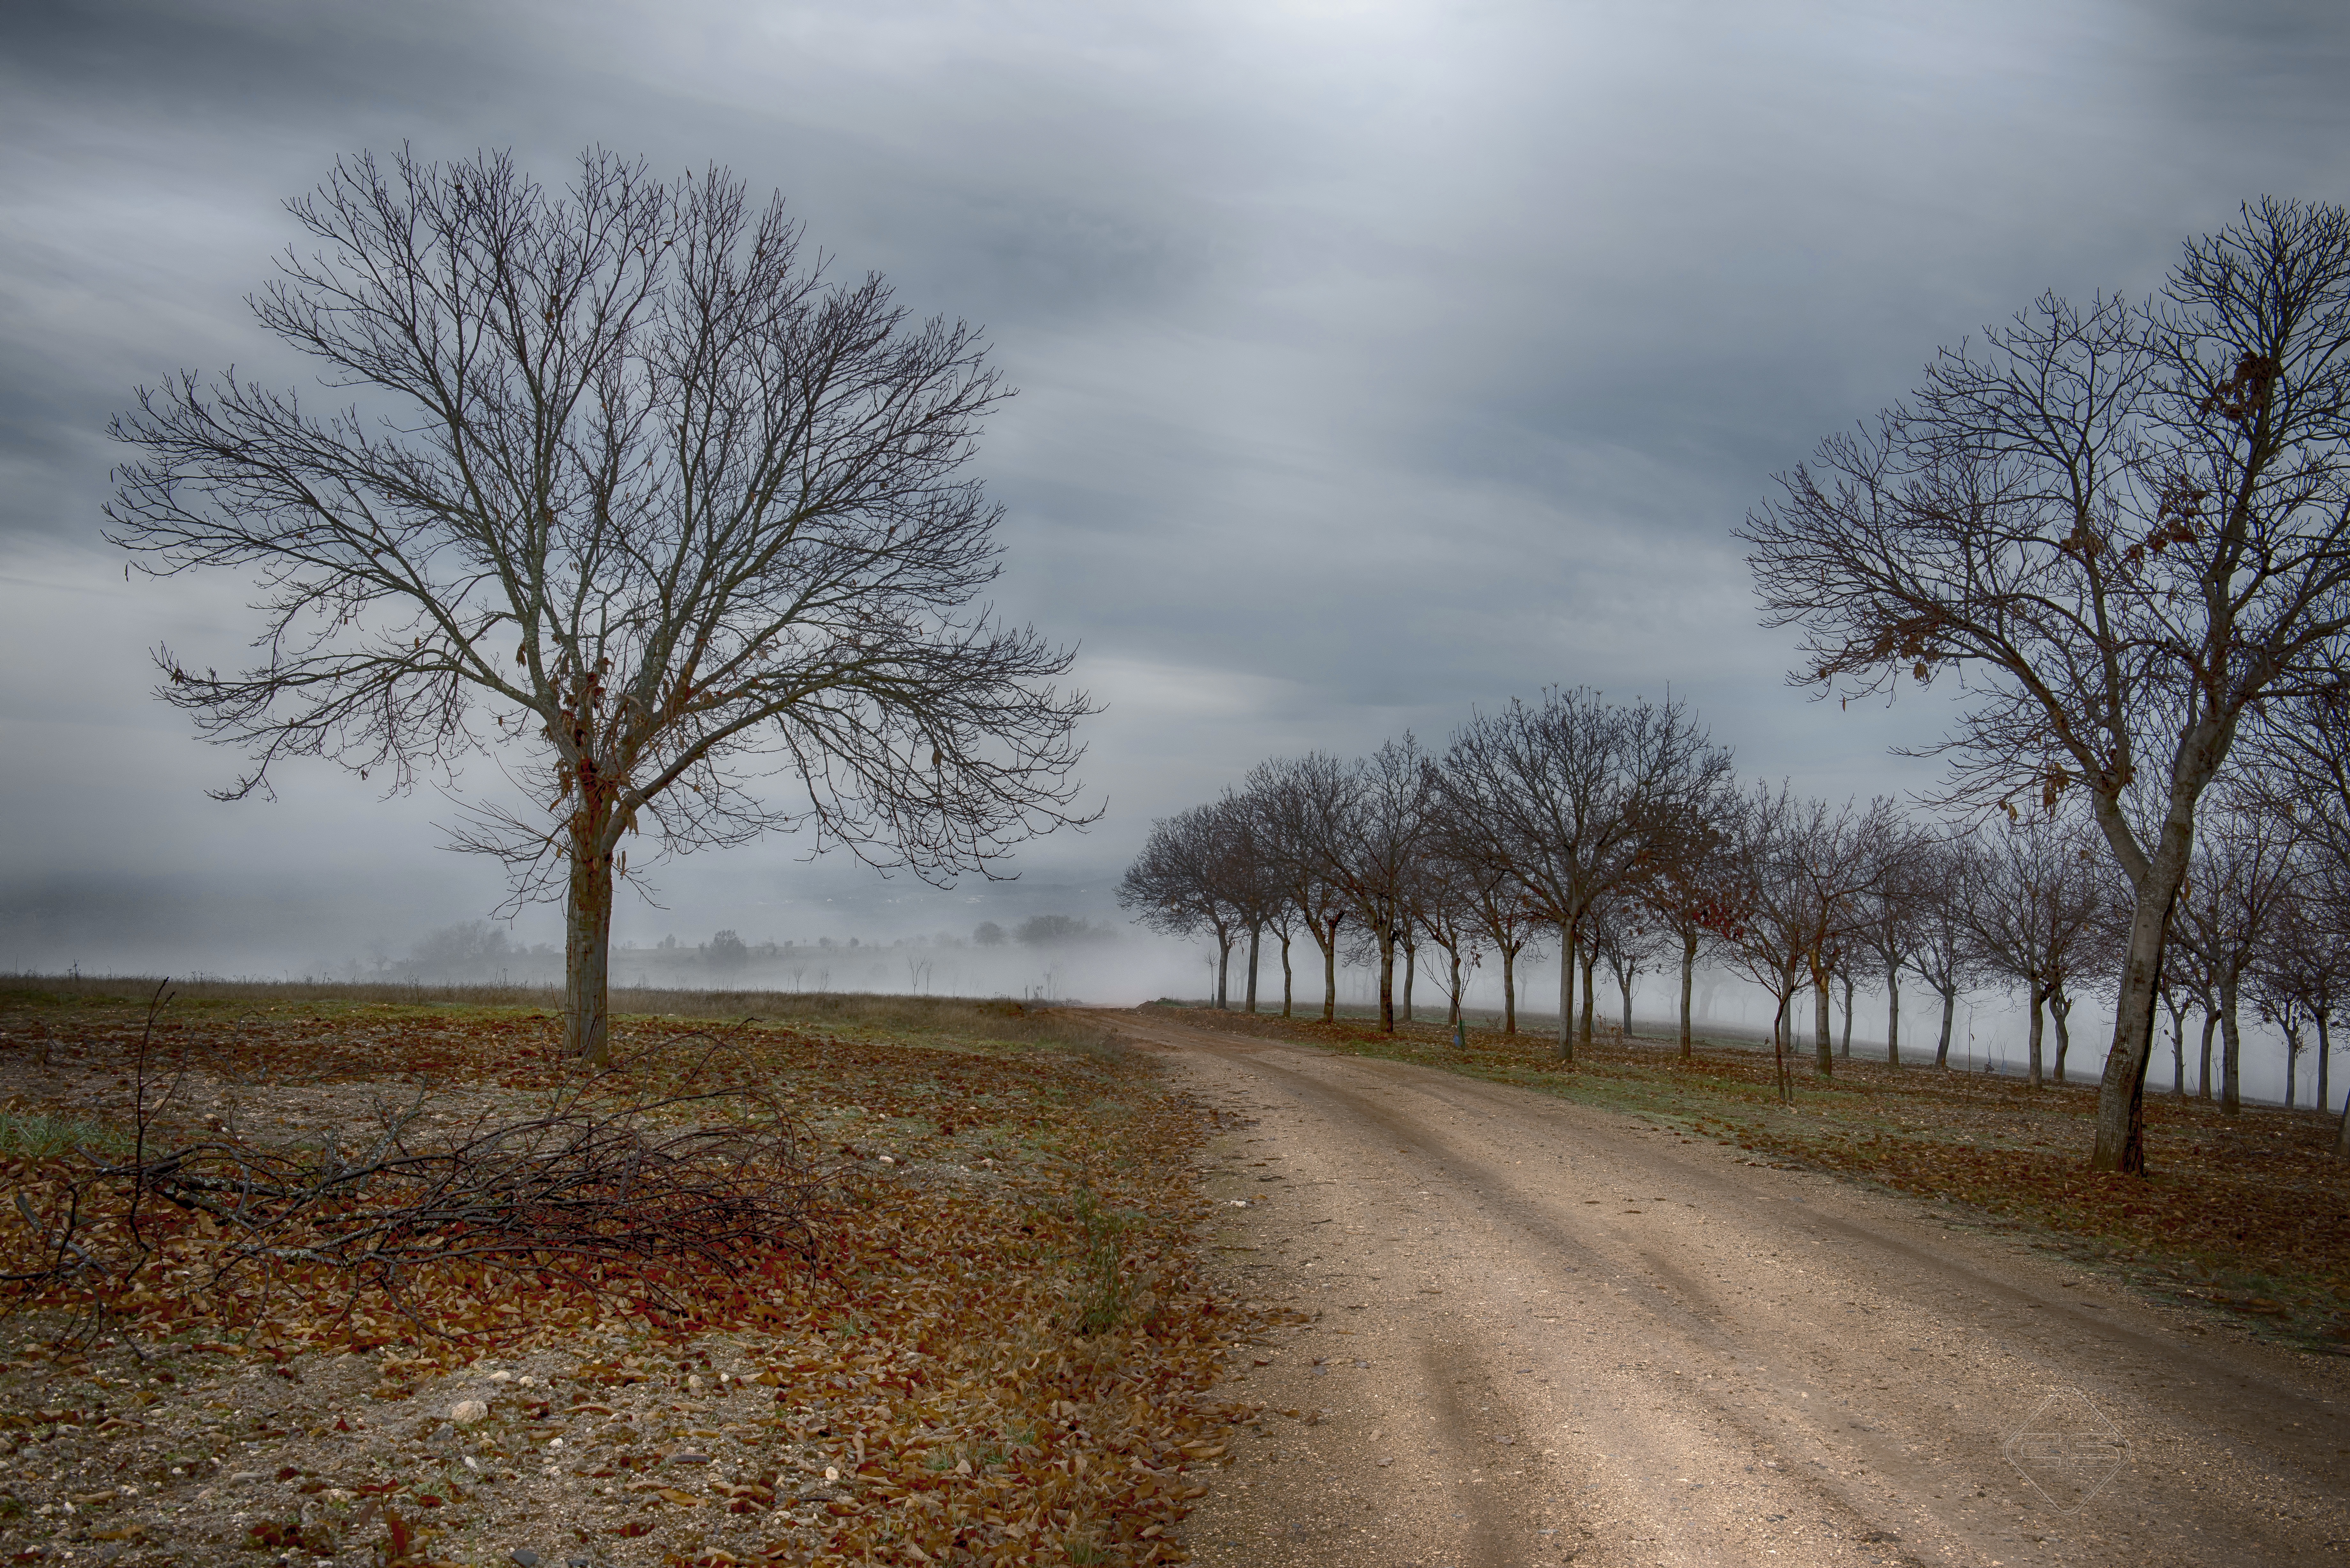
landscape, tree, nature, forest, grass, winter, cloud, plant, road, mist, morning, leaf, hill, frost, autumn, weather, season, woodland, rural area, bragan a, atmospheric phenomenon, woody plant, montesinho